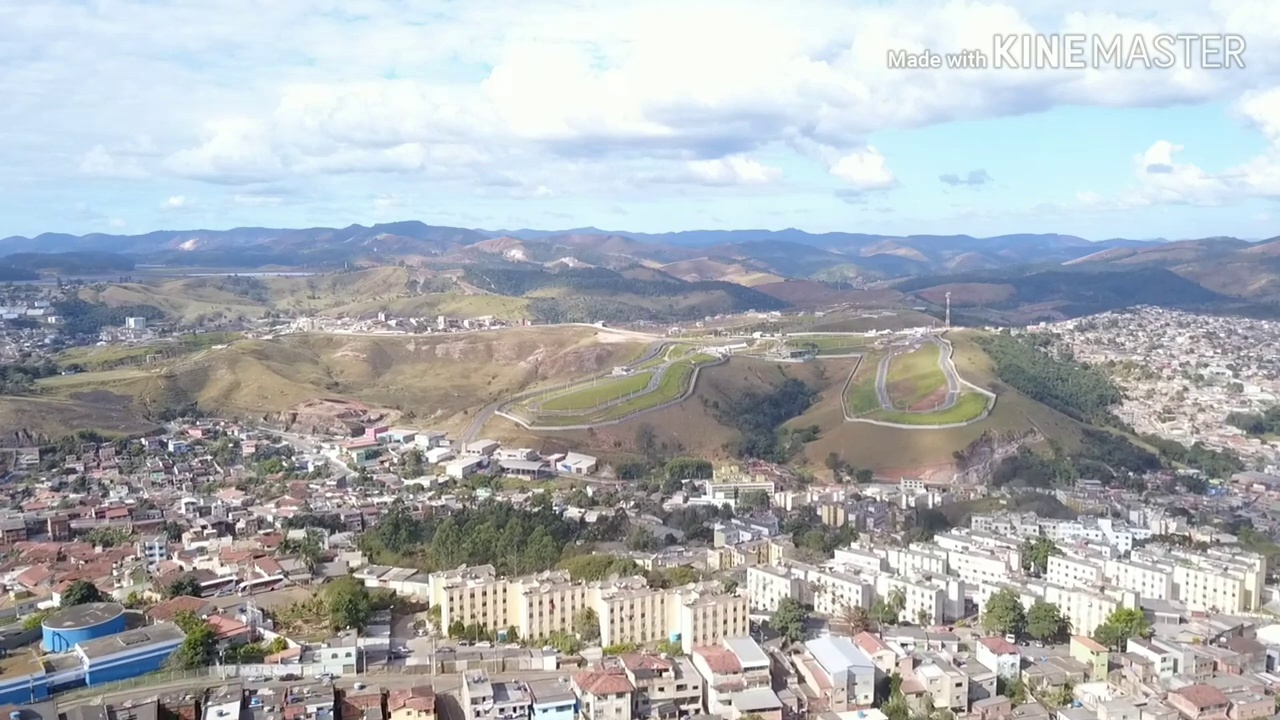
Fire: no
Smoke: no